Taoism

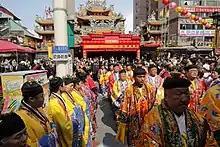
Taoist ritual specialists in a procession, Taiwan.

Taoist theology can be defined as apophatic, given its philosophical emphasis on the formlessness and unknowable nature of the Tao and the primacy of the "Way" rather than anthropomorphic concepts of God. Nearly all the sects share this core belief.